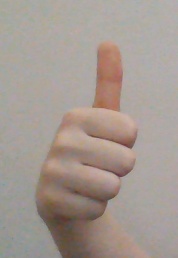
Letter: aleff